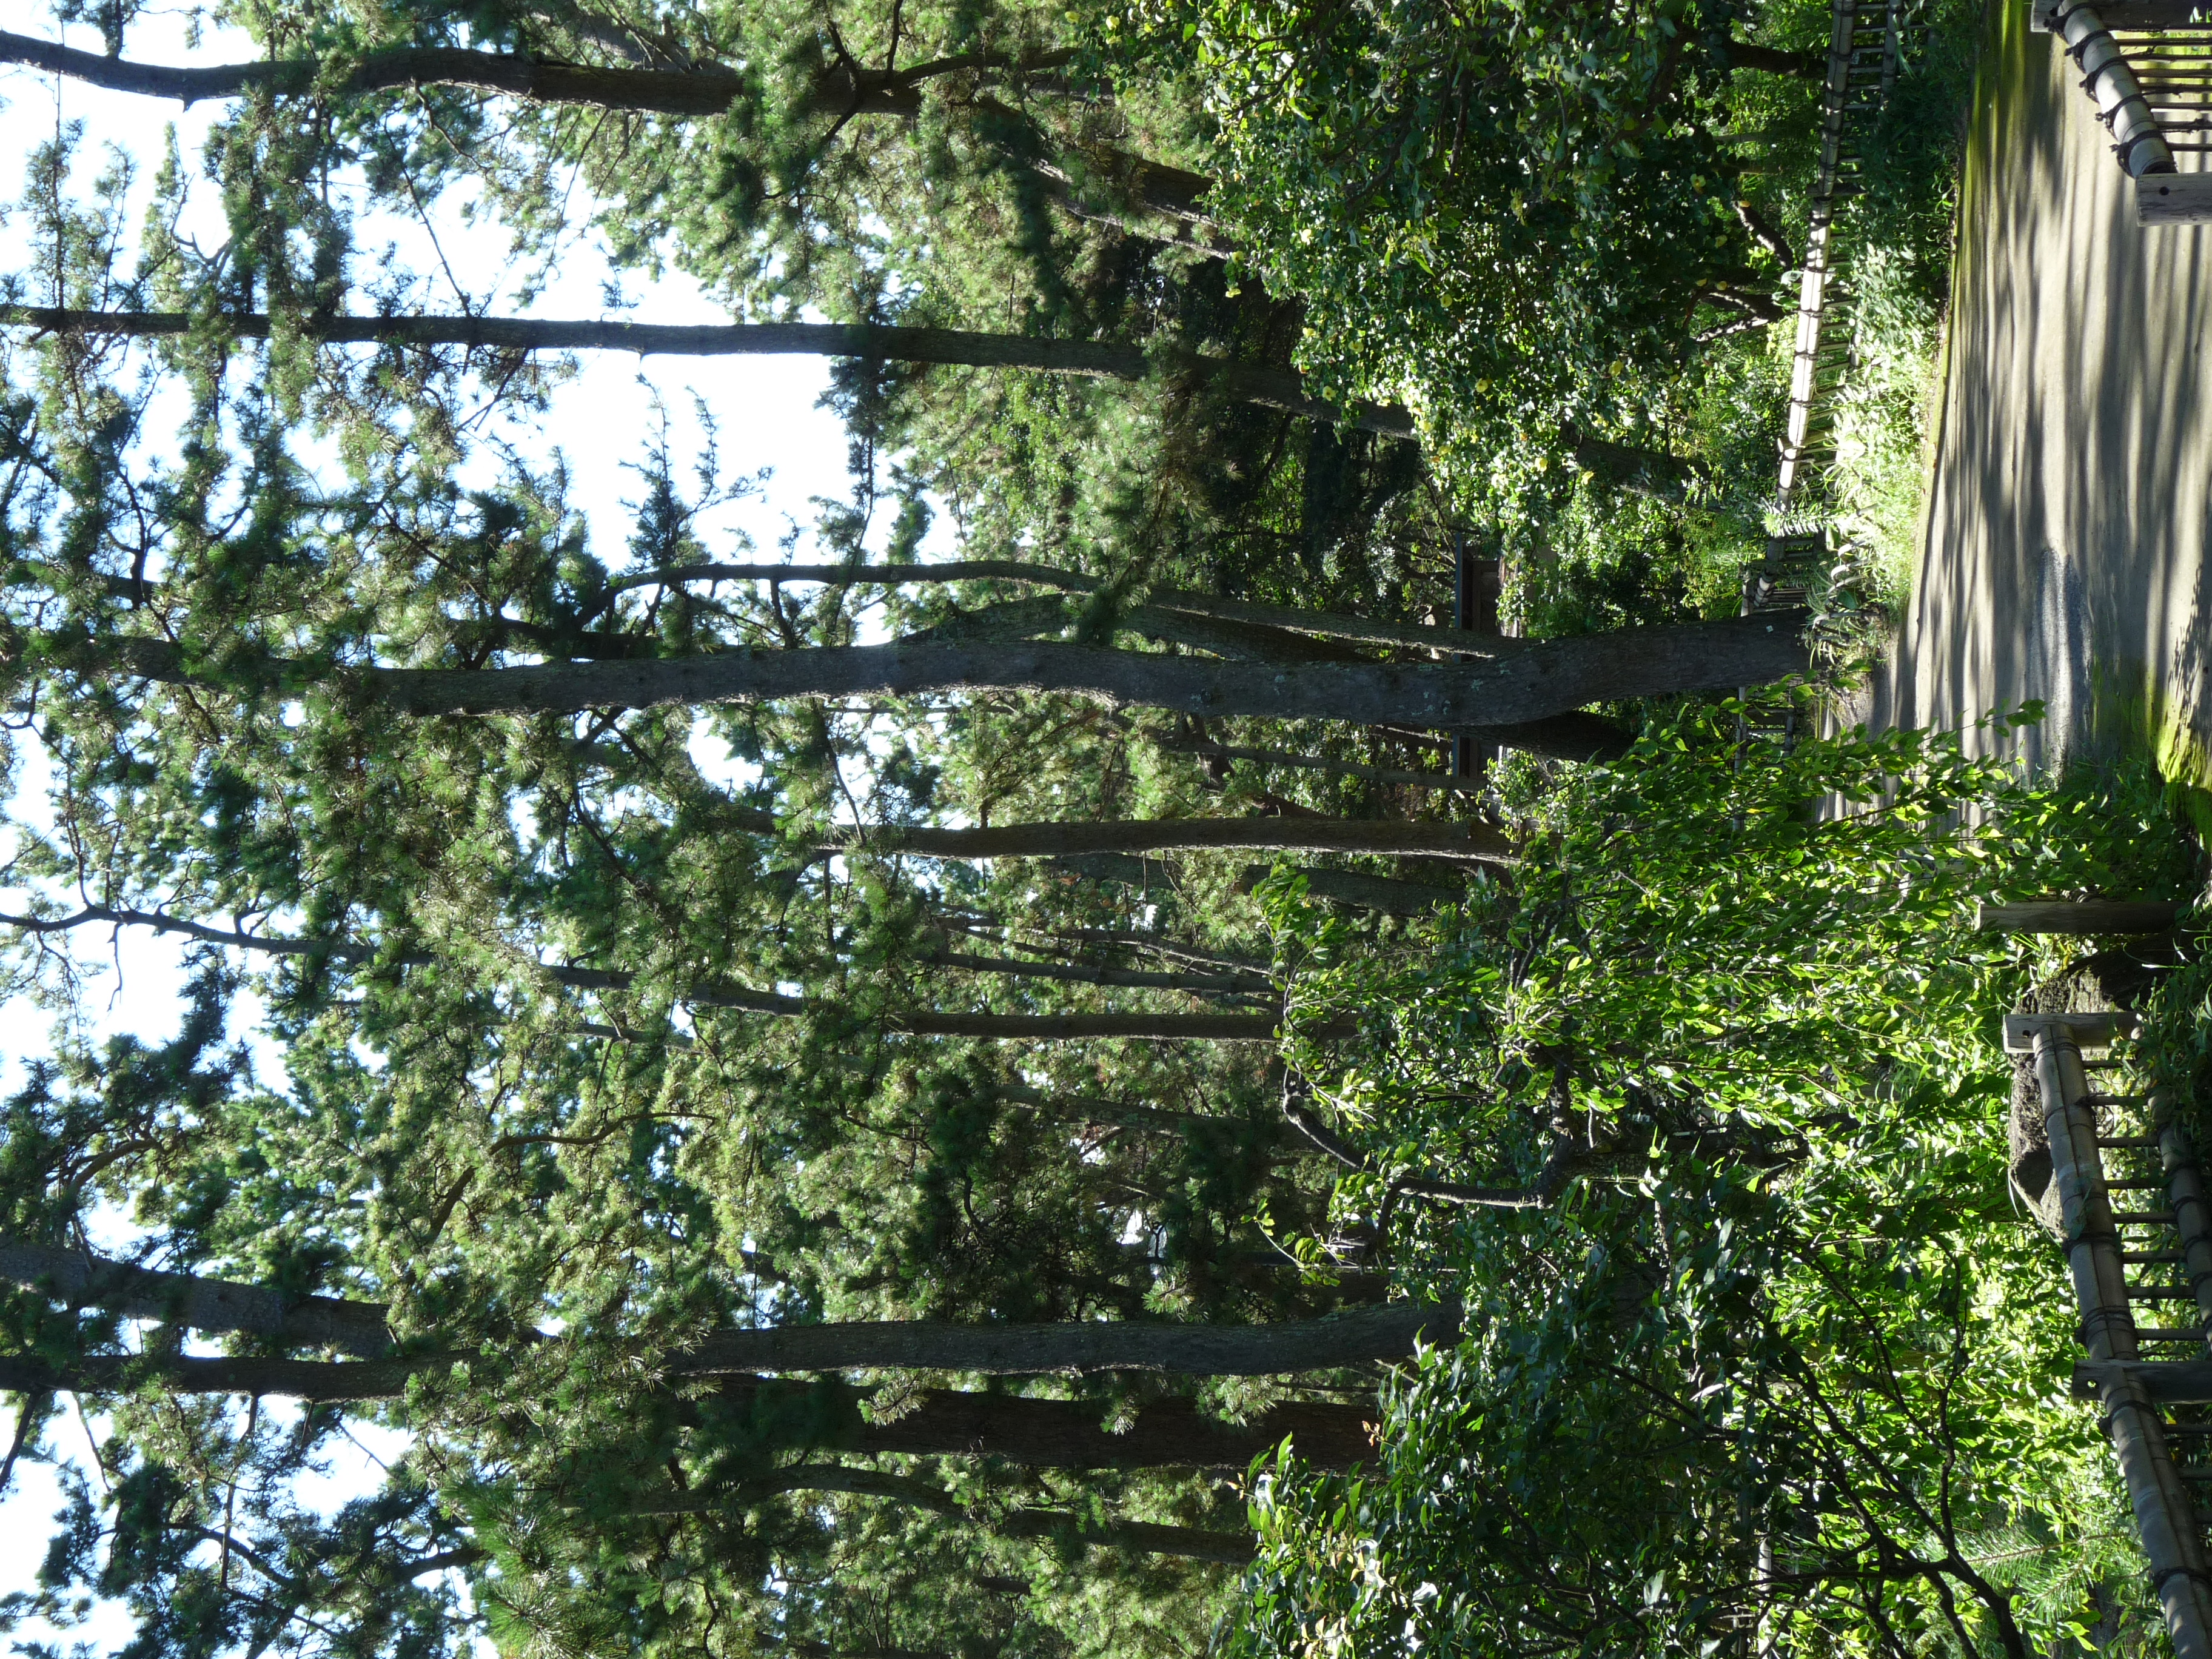
japan, summer house, garden, trees, Shaded path, tree, vegetation, natural environment, nature reserve, plant, biome, woody plant, jungle, leaf, forest, botany, valdivian temperate rain forest, branch, rainforest, sunlight, old growth forest, tropical and subtropical coniferous forests, temperate broadleaf and mixed forest, Northern hardwood forest, trunk, shrub